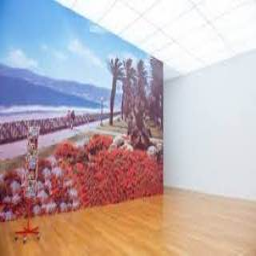
Kunstmuseum Liechtenstein